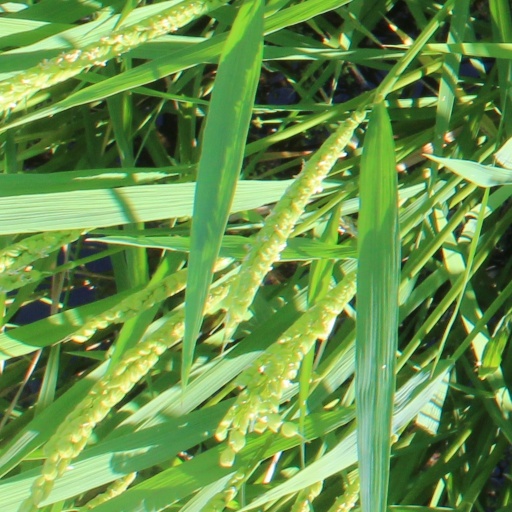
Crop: rice